Lex Cincia

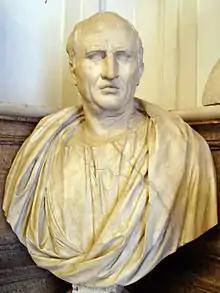
Cicero was a famous and well-regarded orator and advocate in the courts of the late republic. He also violated the "lex Cincia" in taking gifts and other remuneration for his legal services.

The law was passed in the aftermath of the Second Punic War. Per Cicero, the law was proposed in 204 BC by Marcus Cincius Alimentus as a plebiscite, with the support of the famous senator Quintus Fabius Maximus Verrucosus, who spoke in favour of it.